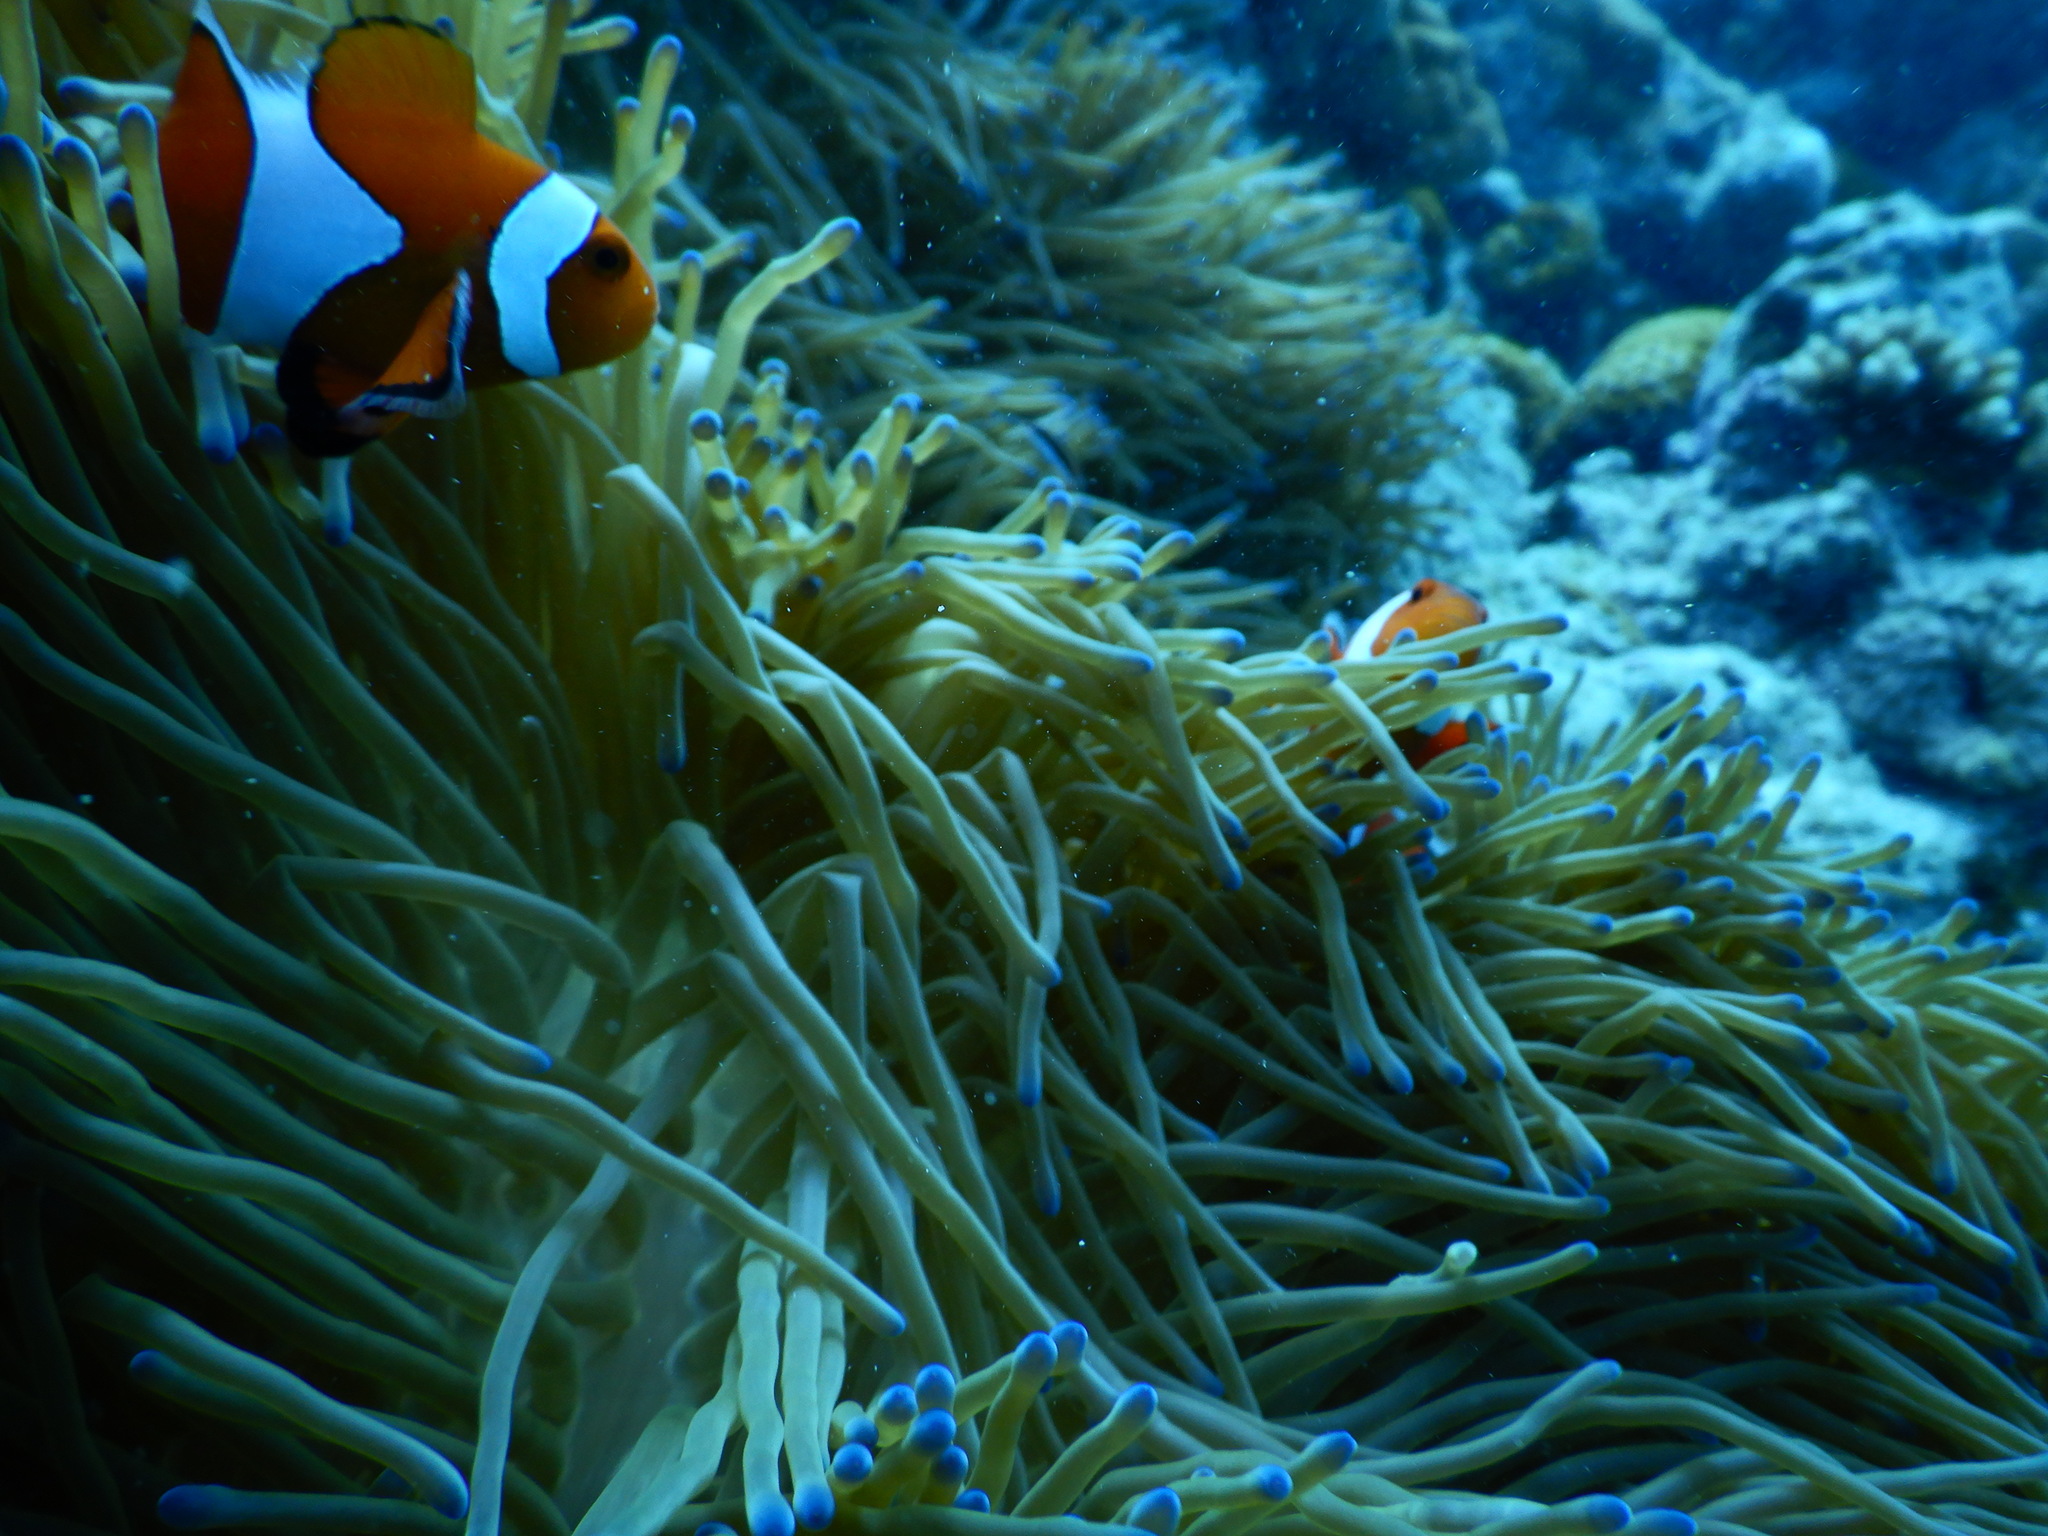
Amphiprion ocellaris (Ocellaris Anemonefish)